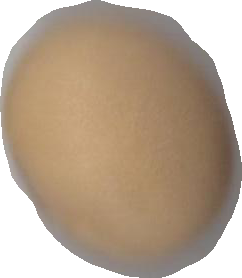
Variety: Grobogan